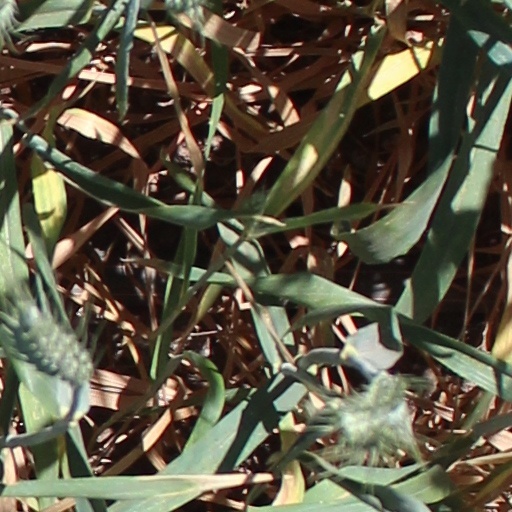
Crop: wheat